Edward Mitchell Bannister

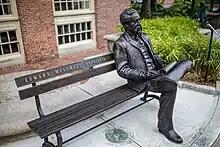
Bannister statue in Providence's Market Square

The young Bannister advertised himself as a portraitist, but later became popular for his landscapes and seascapes. Drawing on his knowledge of poetry, classics, and English literature as an autodidact, he also painted biblical, mythological, and genre scenes. Much like George Inness, his work reflected the composition, mood, and influences of French Barbizon painters Jean-Baptiste-Camille Corot, Jean-François Millet, and Charles-François Daubigny. Defending Millet in "The Artist and His Critics", Bannister saw him as the most "spiritual artist of our time" who voiced "the sad, uncomplaining life he saw about himand with which he sympathized so deeply."